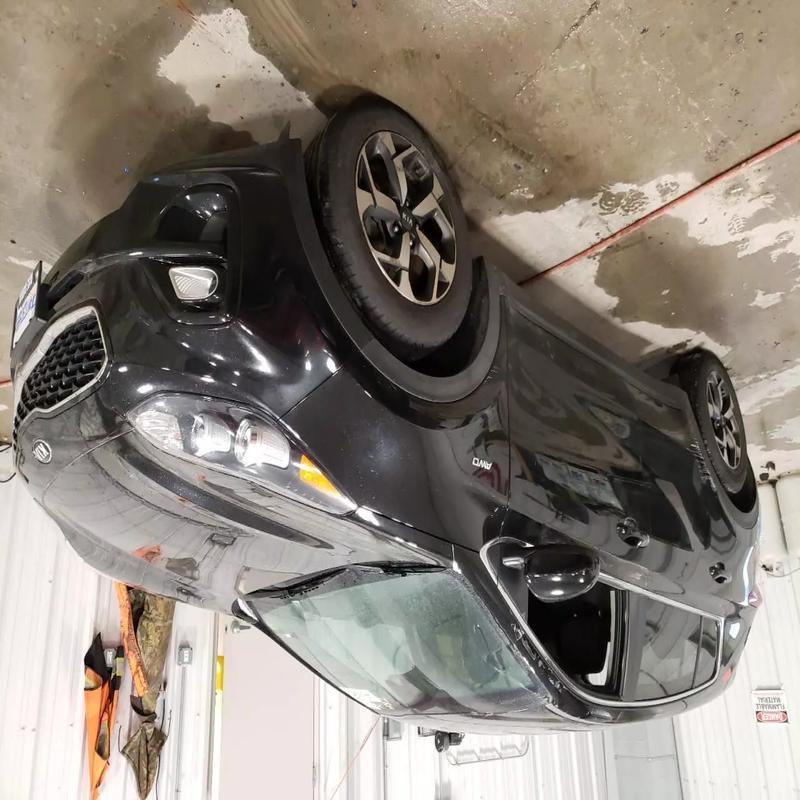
Aucun dommage détecté.
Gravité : aucun